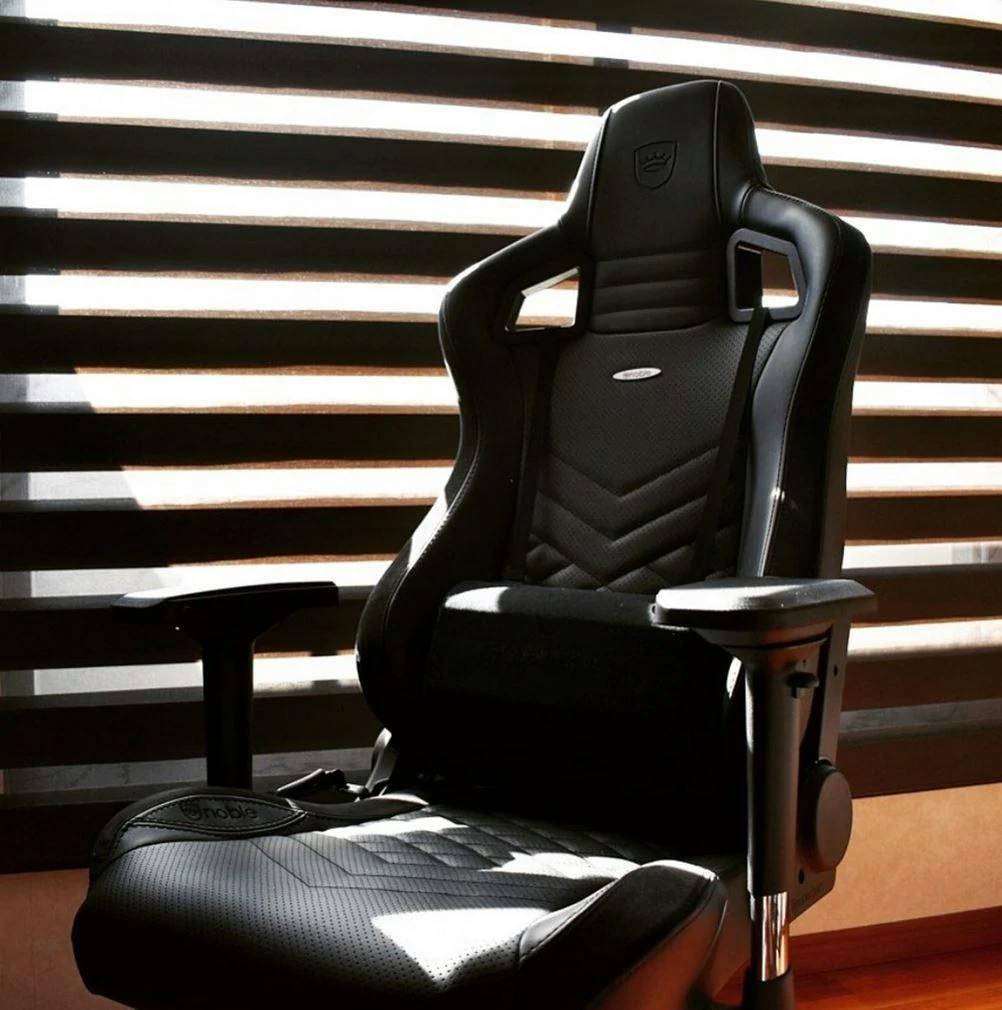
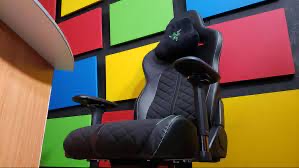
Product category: items_chair
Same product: no